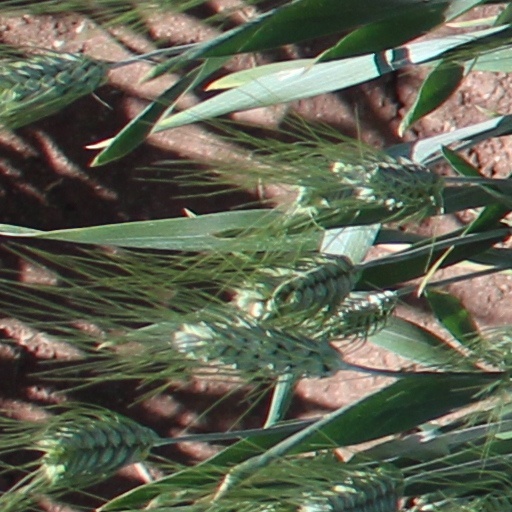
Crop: wheat